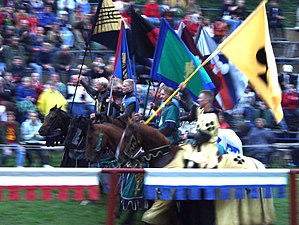
Medeltidsveckan / Tilbagevendende begivenheder / Ridderturering
Ridderturnering ved Strandgärdet i, 2005.
Medeltidsveckan er en årlig afholdt festival, der er blevet afholdt i Visby på Gotland siden 1984. Festivalens tema er middelalder, og i 2014 besøgte over 40.000 personer festivalen.